Caijingdaxue station

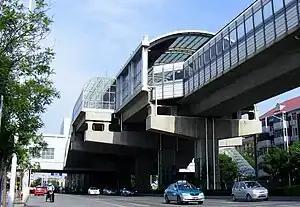

Caijingdaxue station is a metro station located in Hexi District, Tianjin, China, adjacent to the main campus of the Tianjin University of Finance & Economics (TUFE). It is a station on the Line 1 and Line 10 of the Tianjin Metro. The station for Line 1 is elevated and the station for Line 10 is underground.